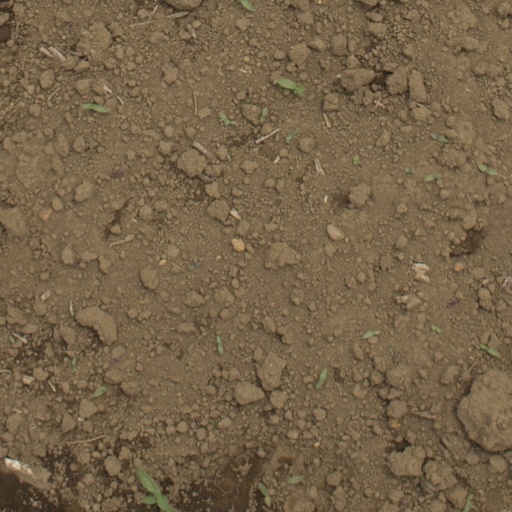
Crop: Jerusalem artichoke